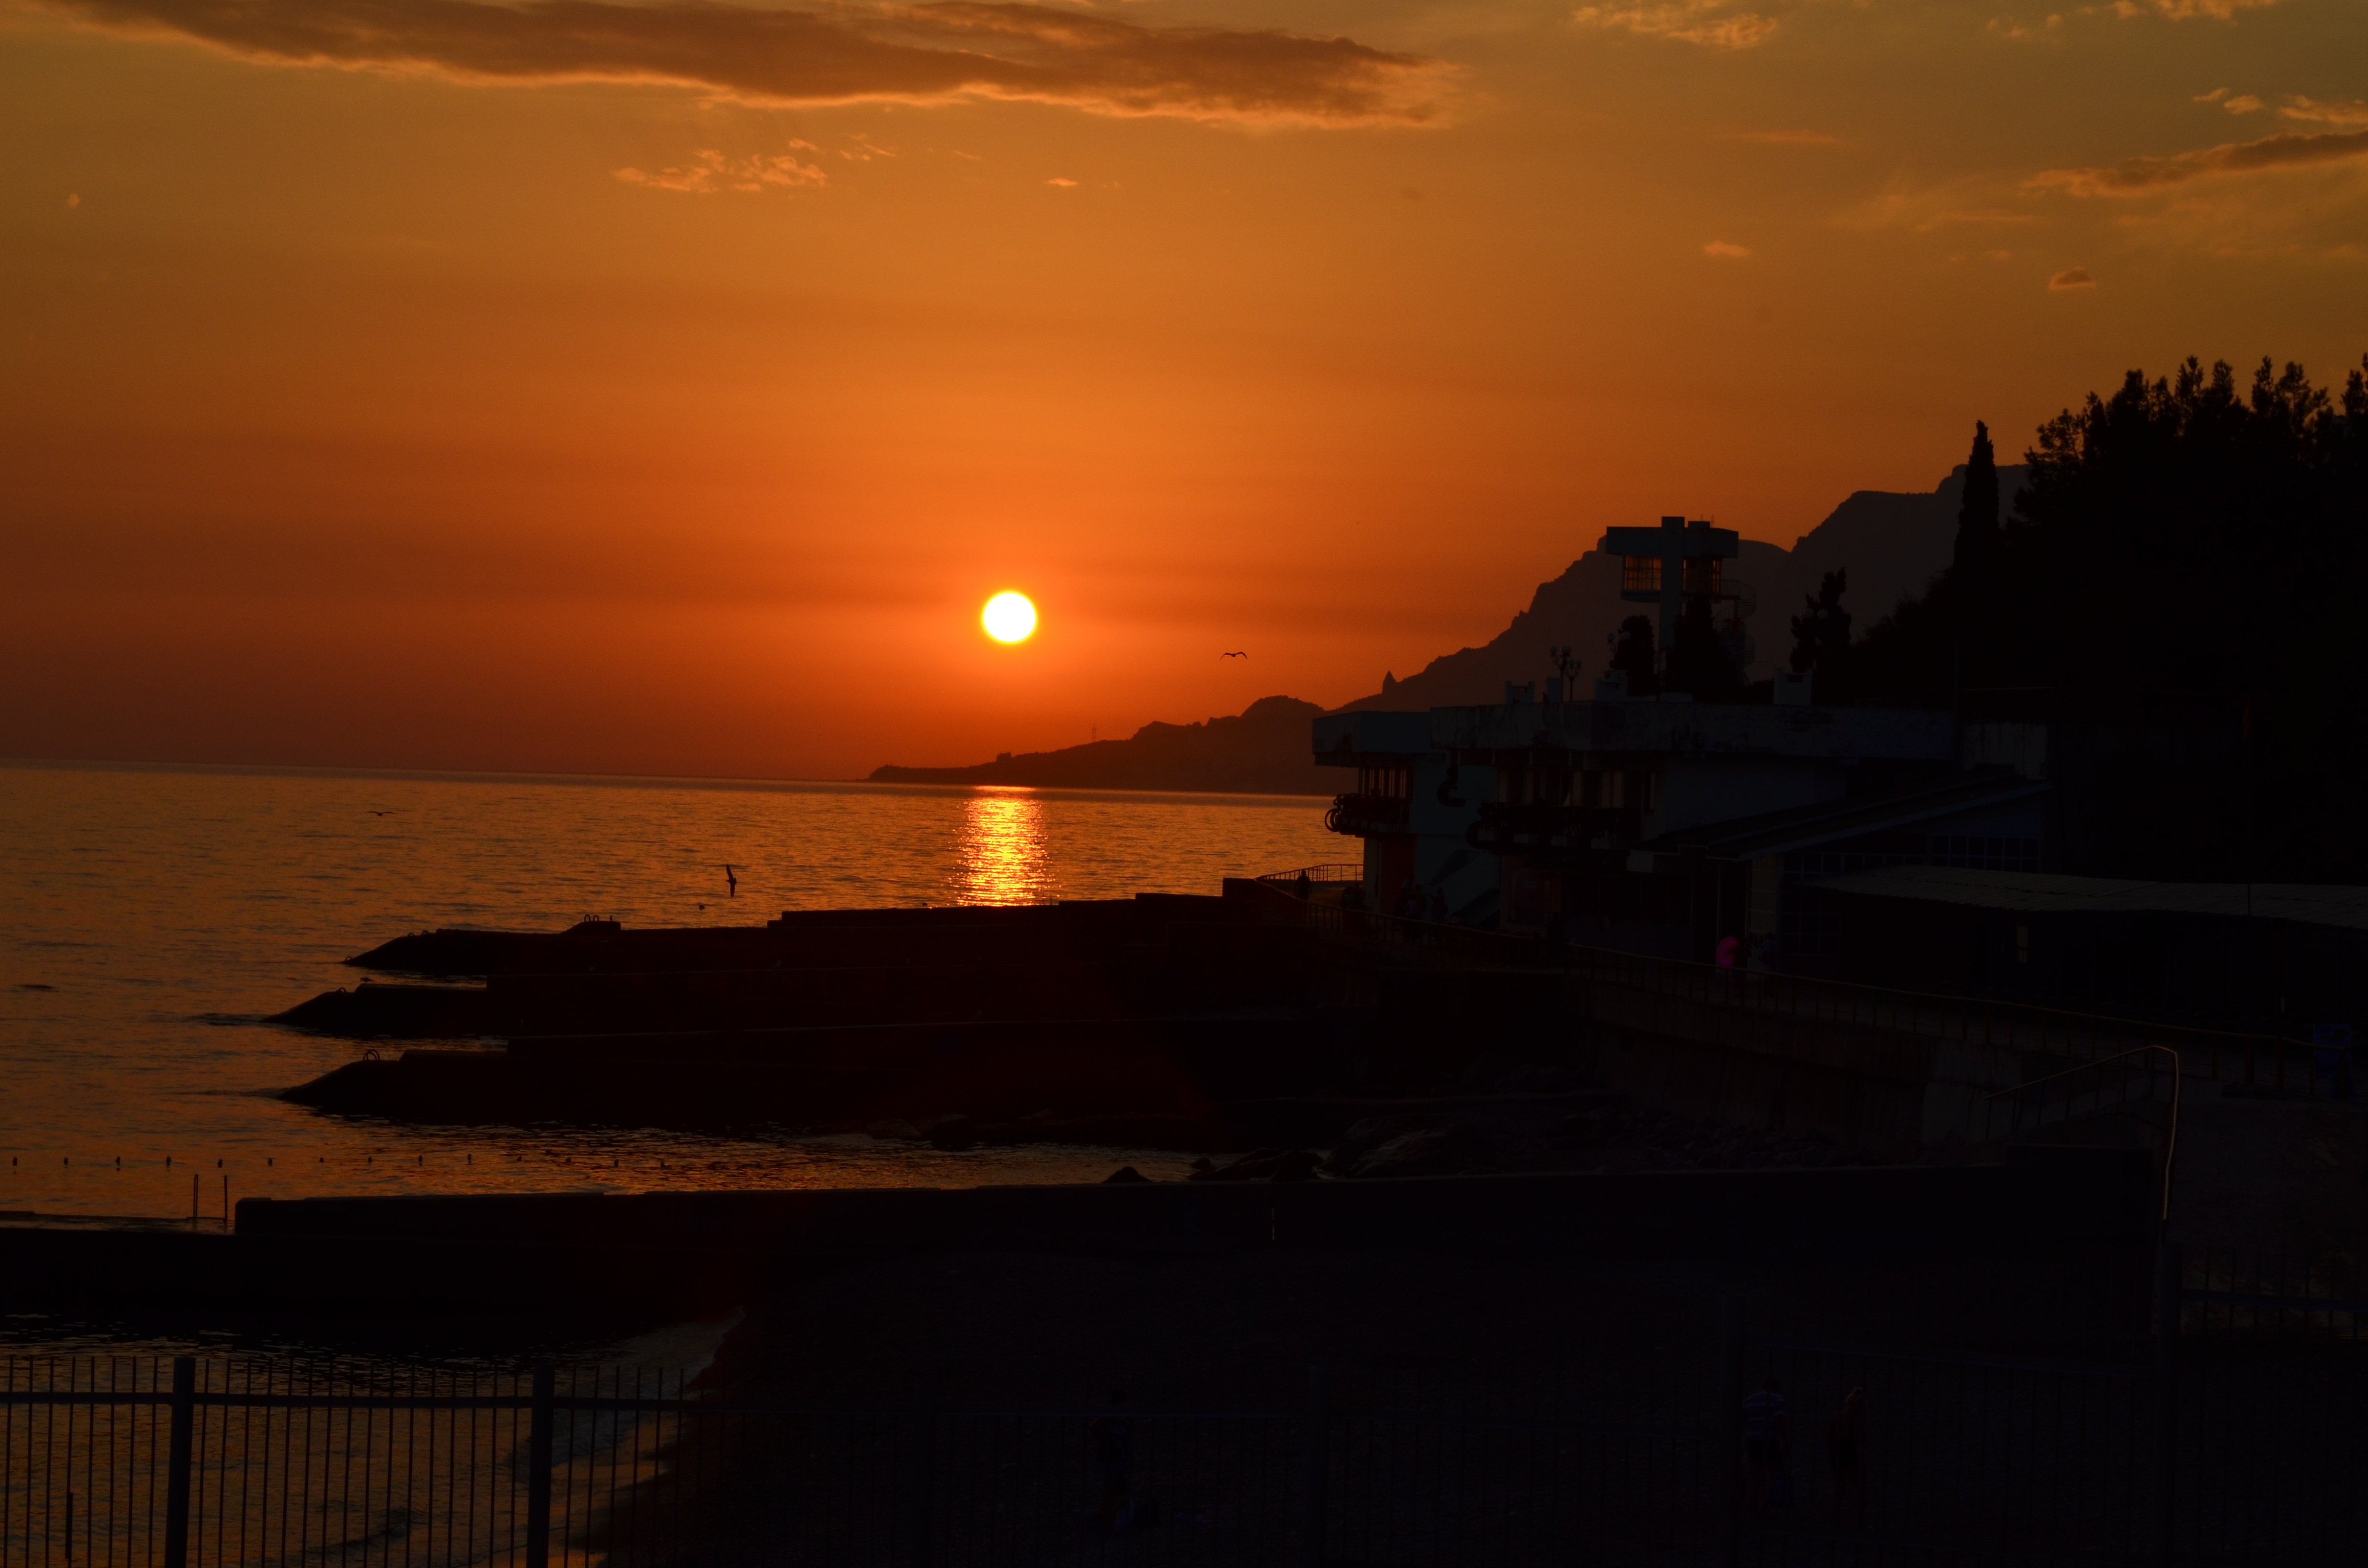
sea, coast, ocean, horizon, sun, sunrise, sunset, sunlight, morning, dawn, atmosphere, dusk, evening, afterglow, sunset on the sea, crimea